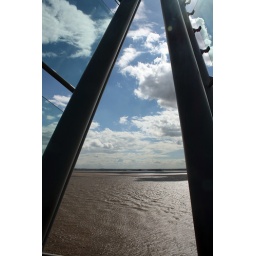
The river Humber seen from the building accomodating the aquarium &amp;quot;The Deep&amp;quot; in Hull